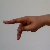
The image shows a hand gesture representing the letter 'P' in Indian Sign Language.